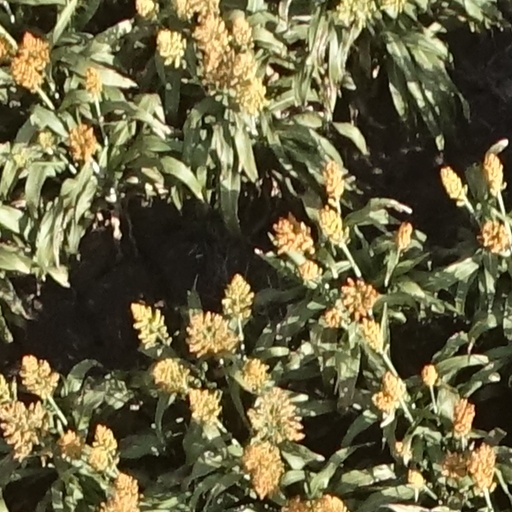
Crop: sorghum